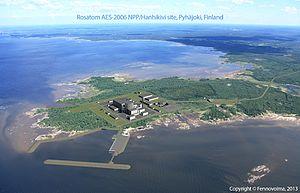
Pyhäjoki est une municipalité de l'Ouest de la Finlande, dans la province d'Oulu et la région d'Ostrobotnie du Nord.